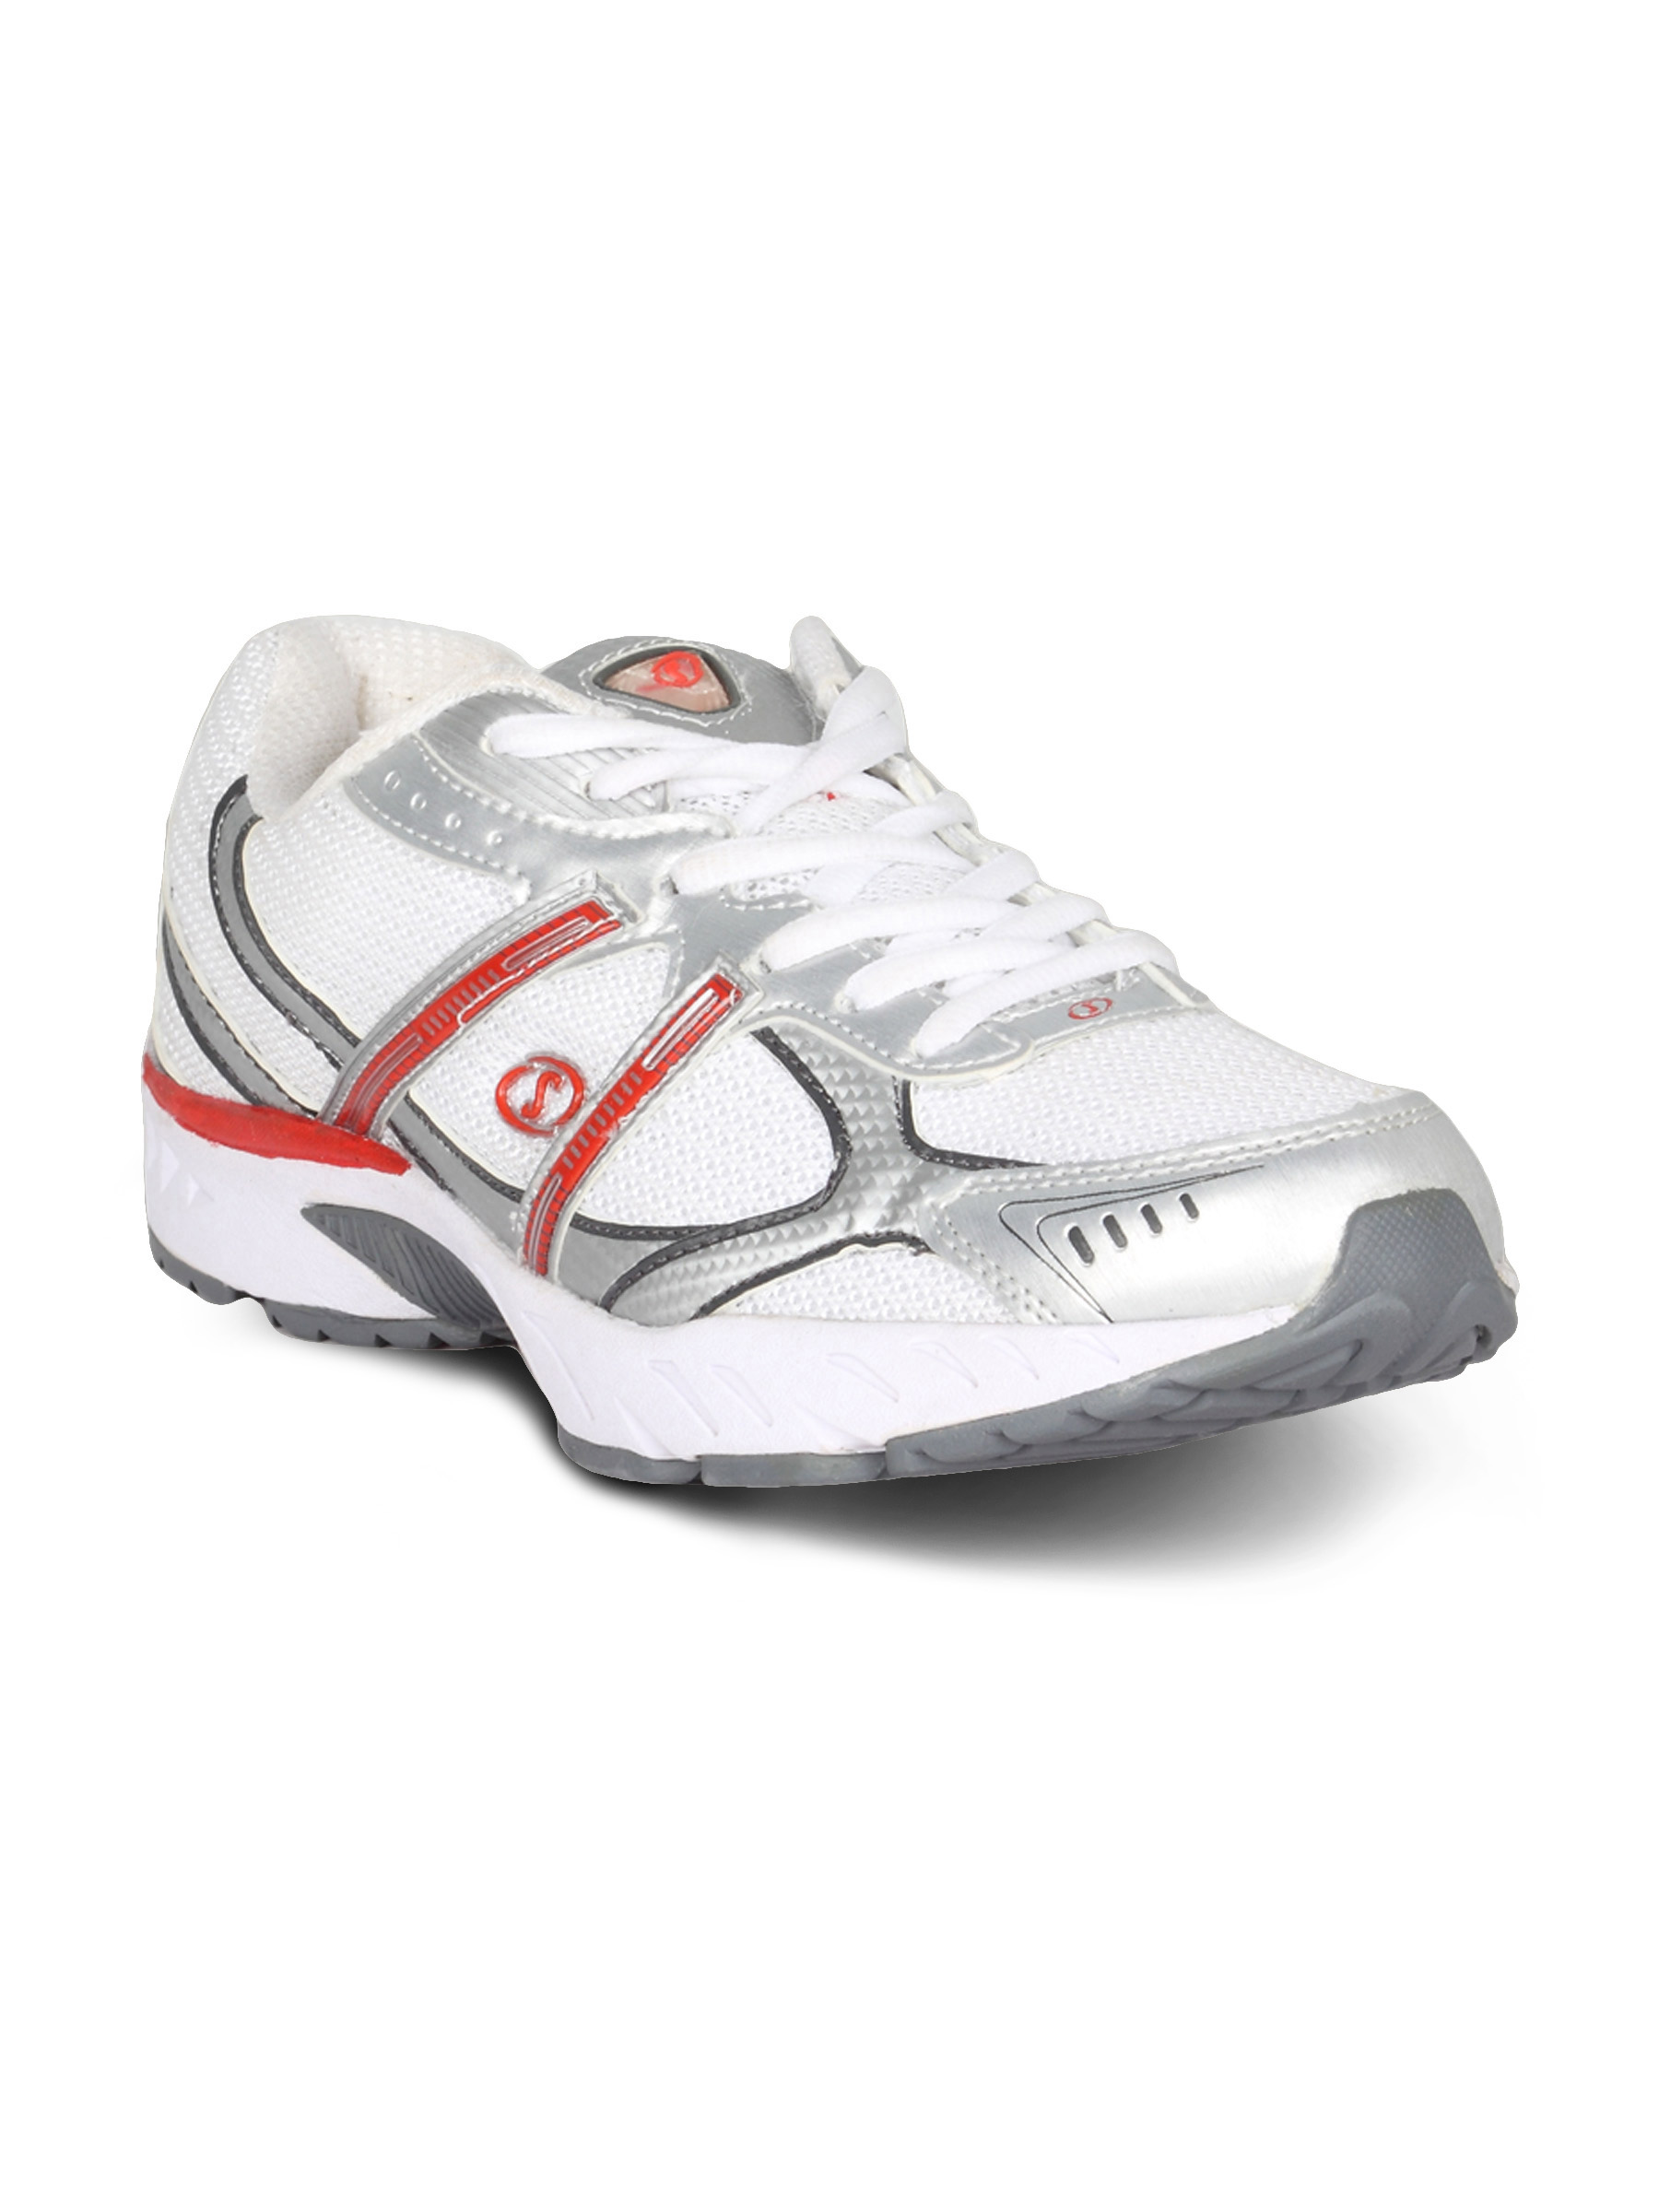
Spalding Men's Running White Red Shoe
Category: Footwear / Shoes / Sports Shoes
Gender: Men
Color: Red
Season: Summer 2011
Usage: Sports